Michoacán

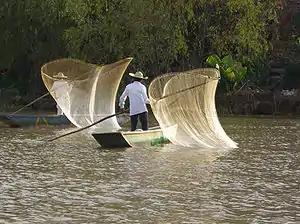
Fishermen in Lake Pátzcuaro

The economy of the state is based on agriculture, ranching, forest products, fishing and crafts. Most of the population is employed in three sectors: agriculture (34%), mining and manufacturing (23%), and commerce (37%).